La Jemaye

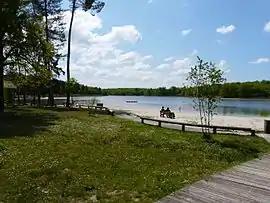
"Grand Etang"

La Jemaye is a former commune in the Dordogne department in Nouvelle-Aquitaine in southwestern France. On 1 January 2017, it was merged into the new commune La Jemaye-Ponteyraud.